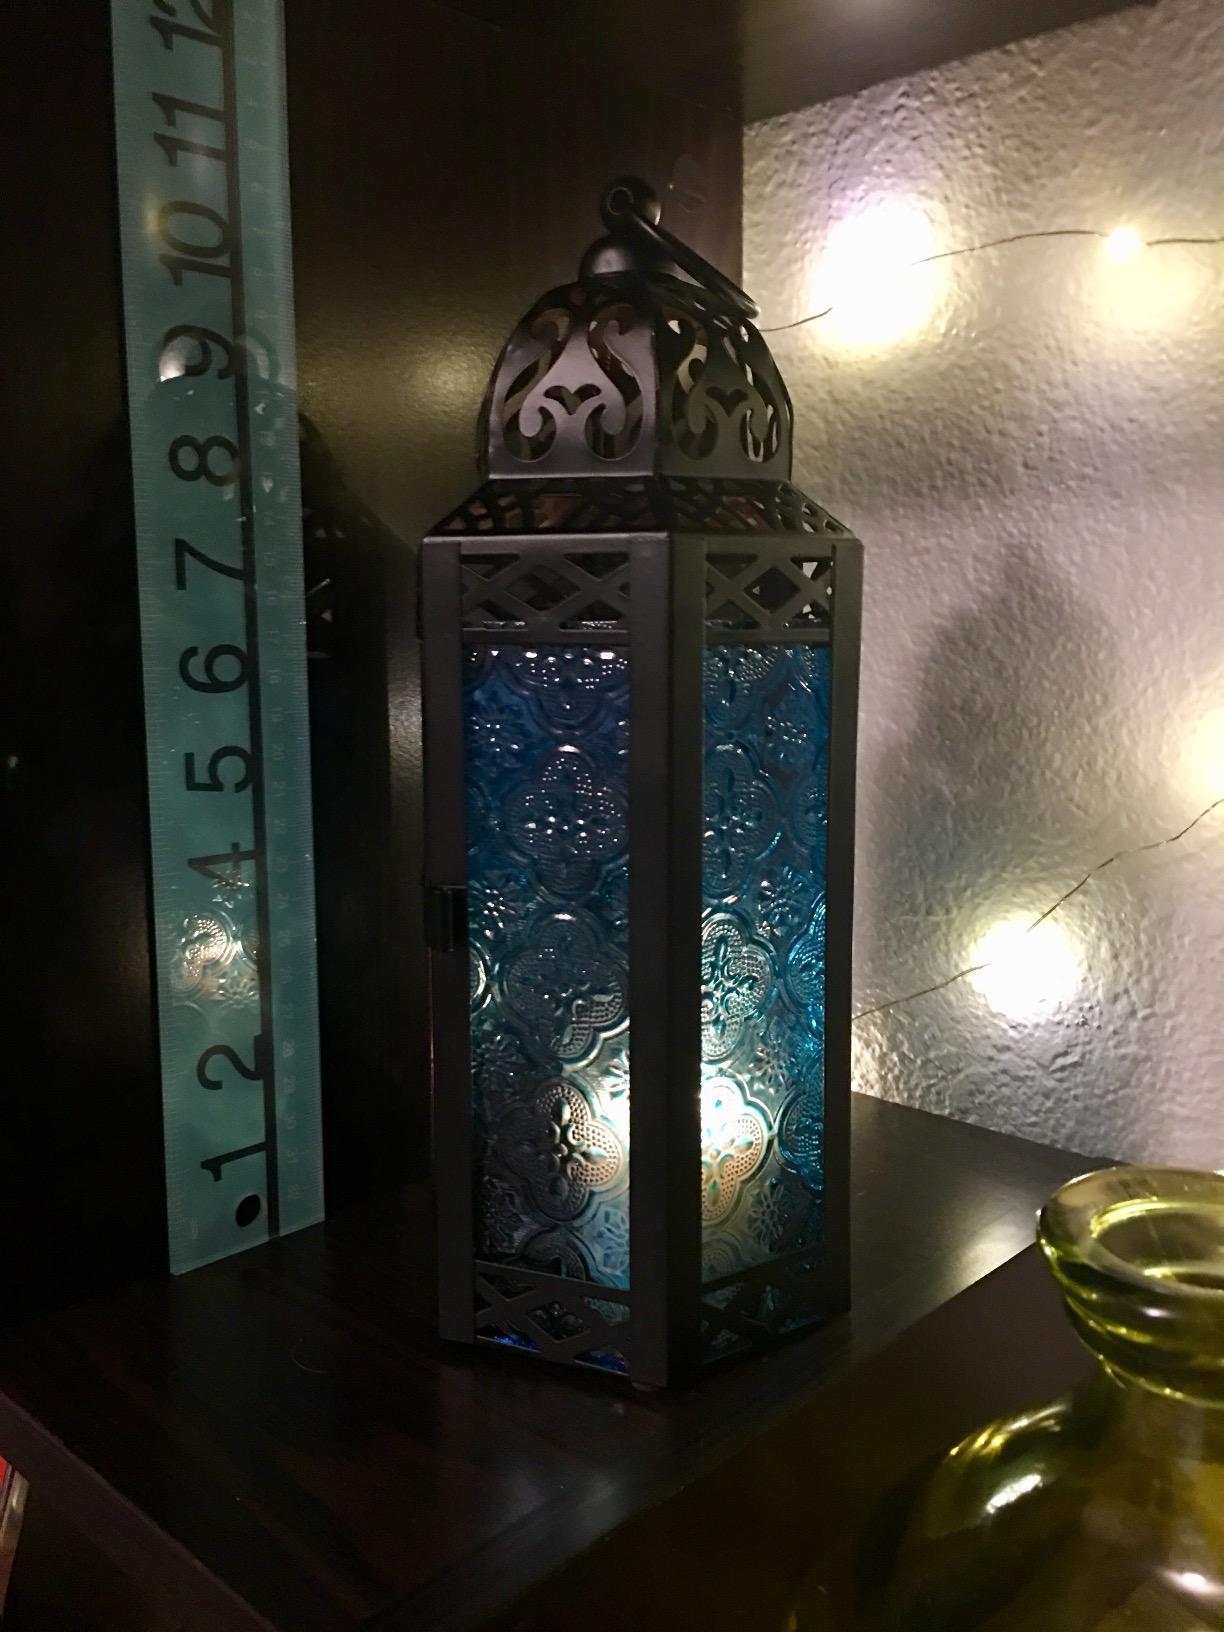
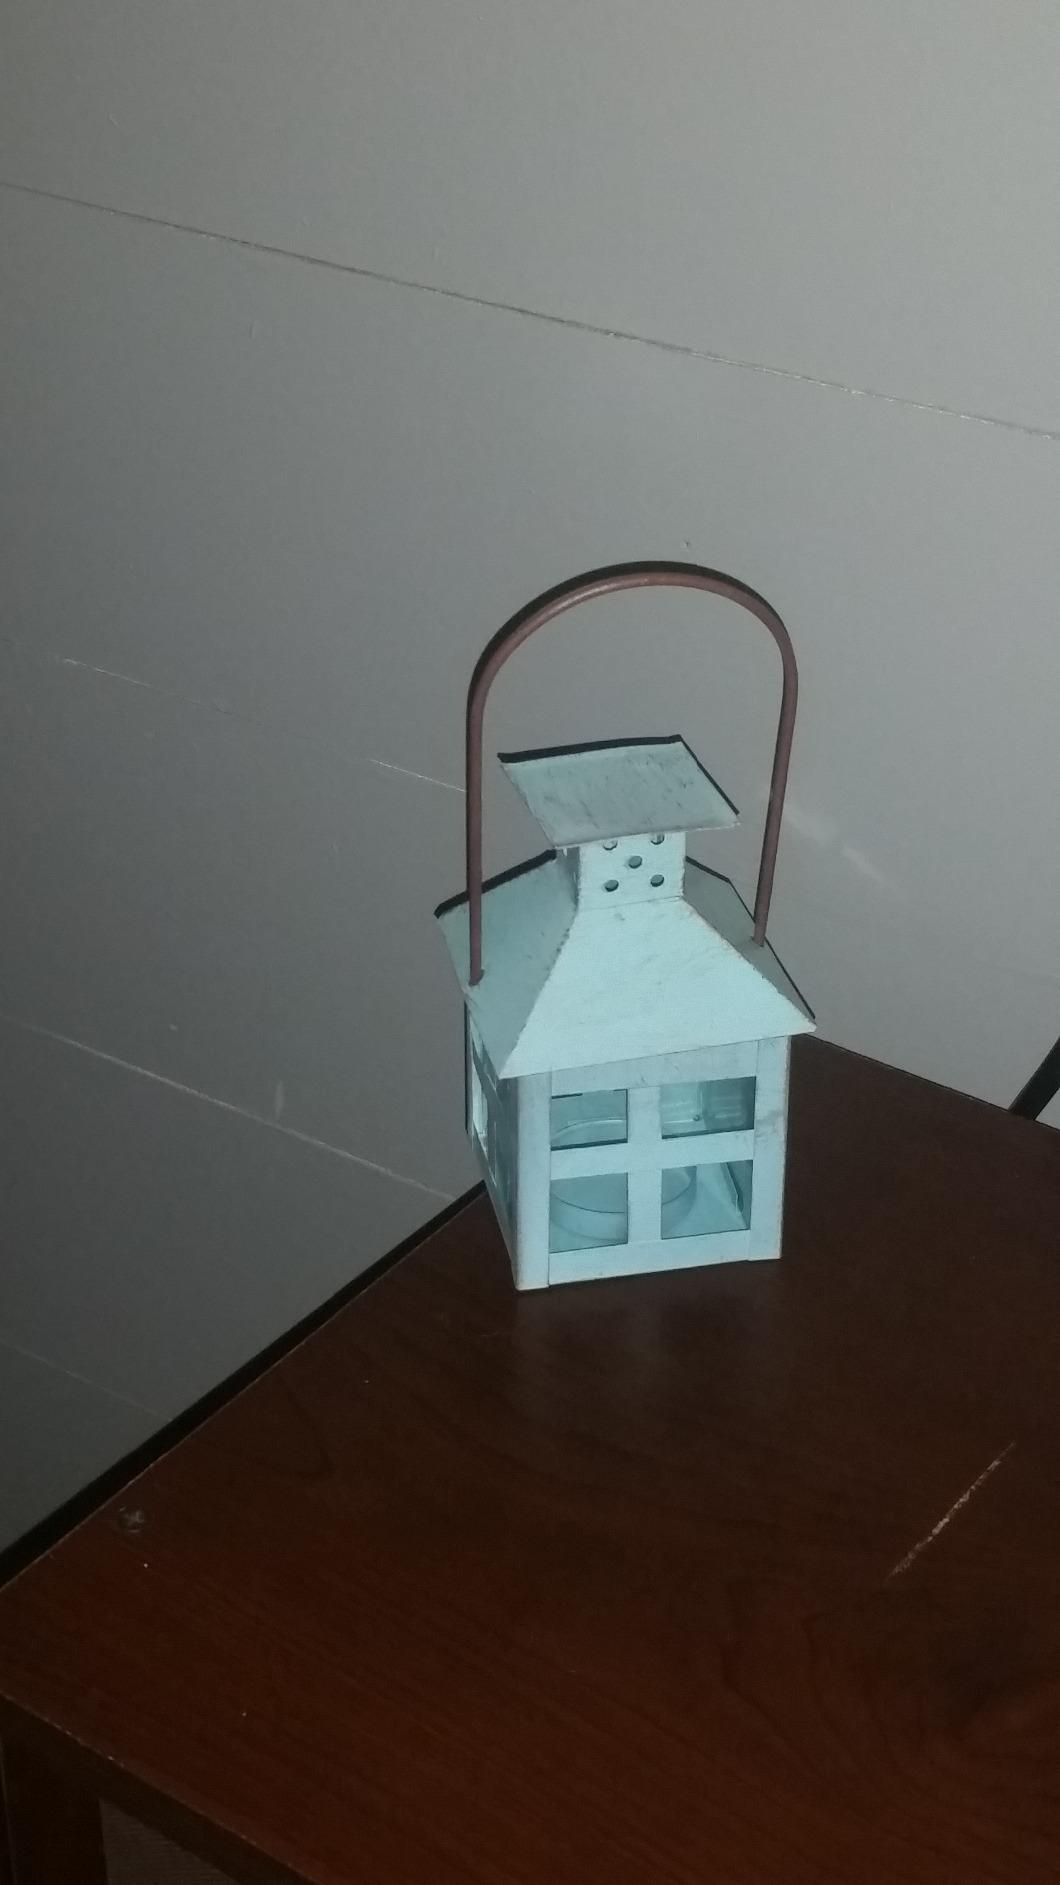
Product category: lantern
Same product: no